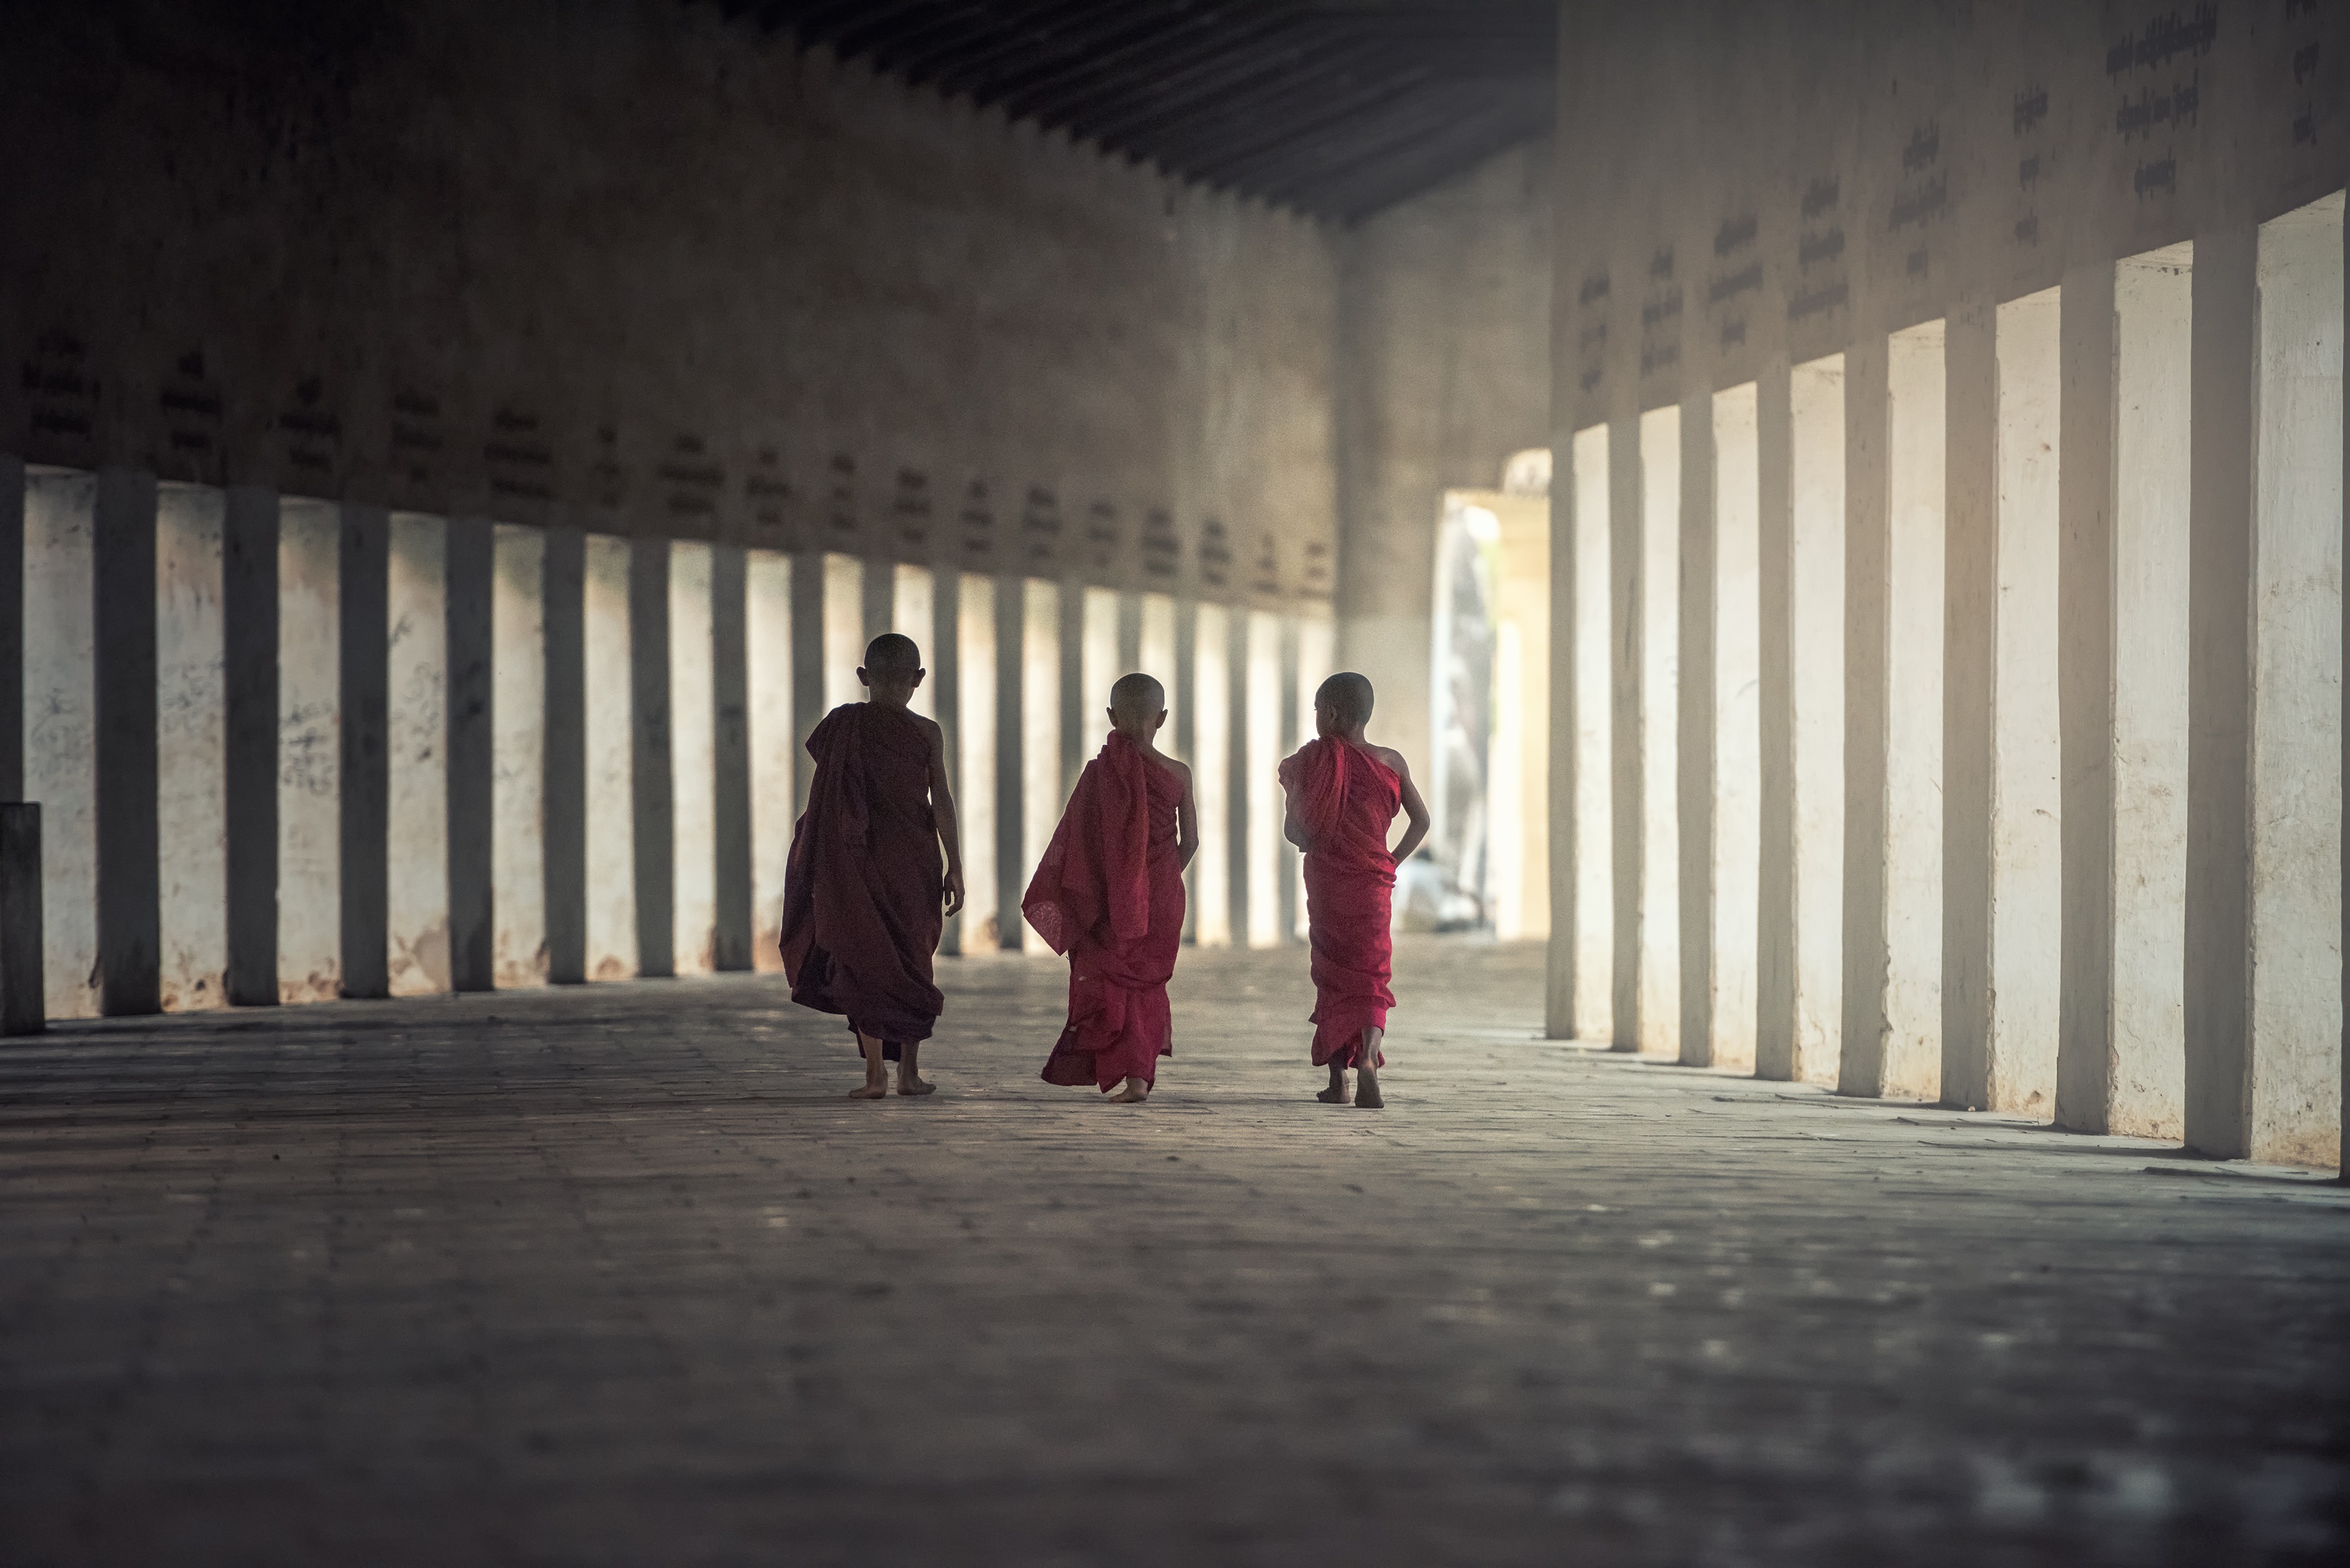
people, boy, old, jumping, portrait, red, relax, hall, small, buddhist, buddhism, religion, asia, measure, smile, in the morning, kids, children, temple, faith, little, photograph, funny, buddha, culture, senior, worship, image, rush, keep, tradition, traditional, monks, ritual, southeast, burma, myanmar burma, novice, the group, a prayer, outside of the house, jovial, pious, gabardine